Nadia Gamal

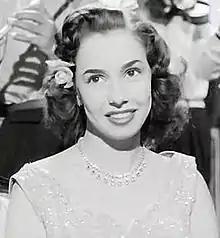

Nadia Gamal (1937 – 1990) was an Egyptian dancer and actress. She is known of mixing local Egyptian belly dance with Western Waltz, Cowboy, Cha Cha and other.